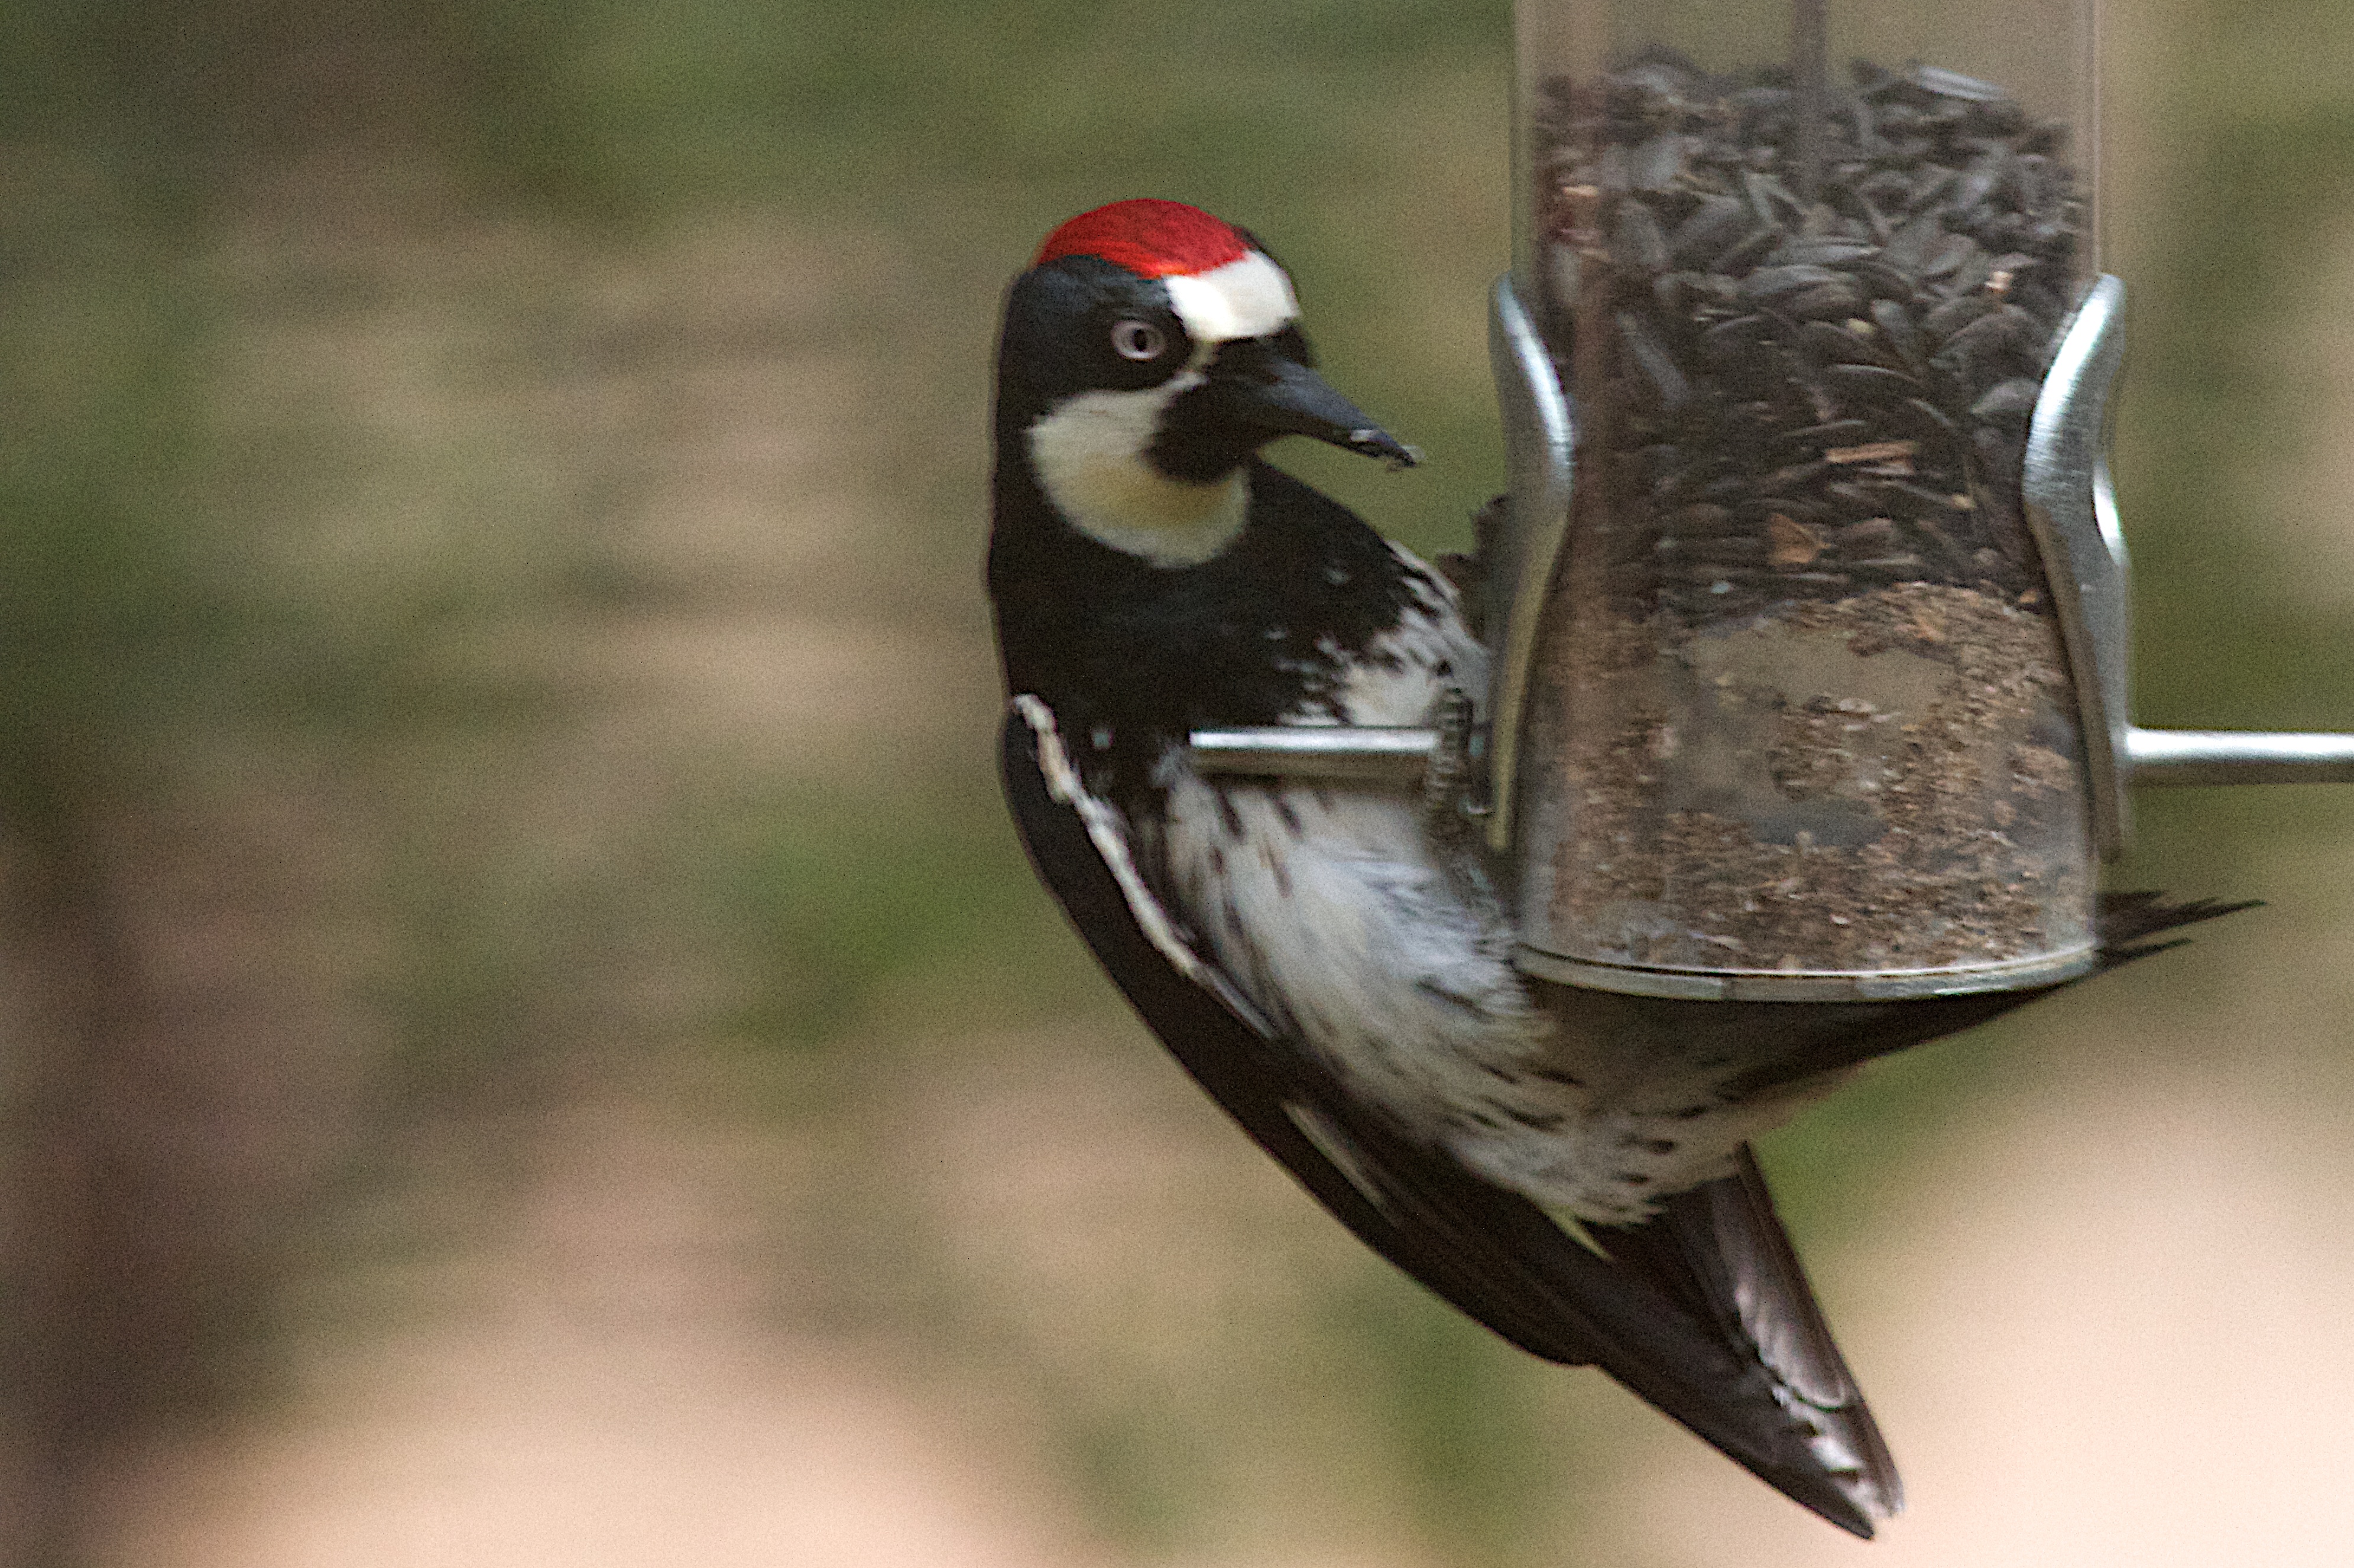
bird, wing, wildlife, beak, fauna, vertebrate, woodpecker, perching bird, piciformes